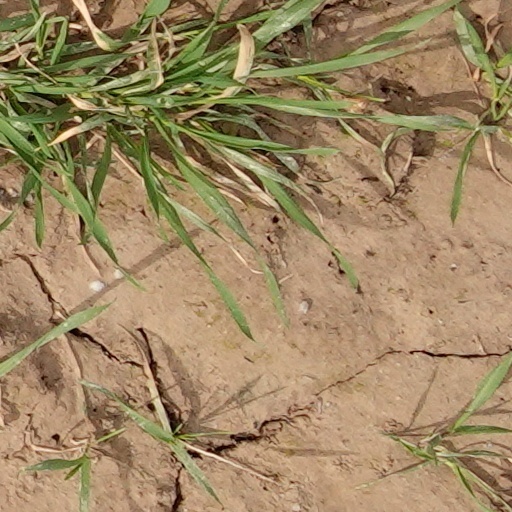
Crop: wheat